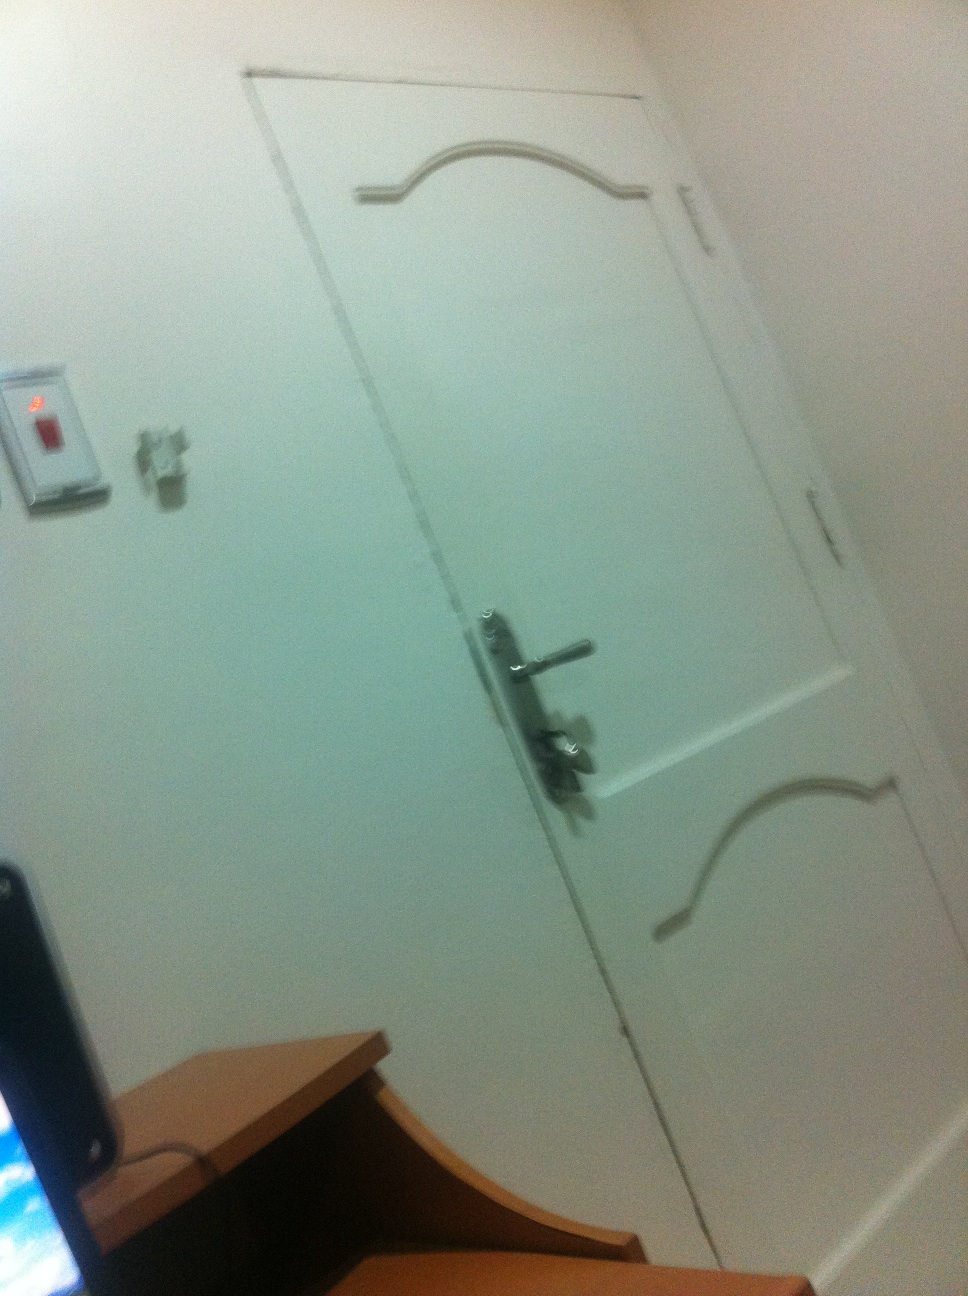Question: Oh, what's this?
Answer: door